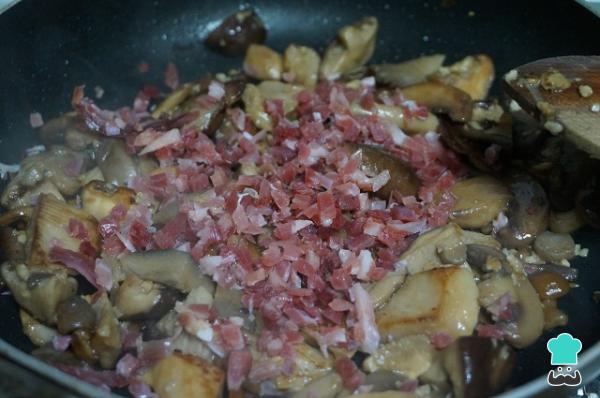
Añadimos el jamón, removemos todo junto y apagamos.